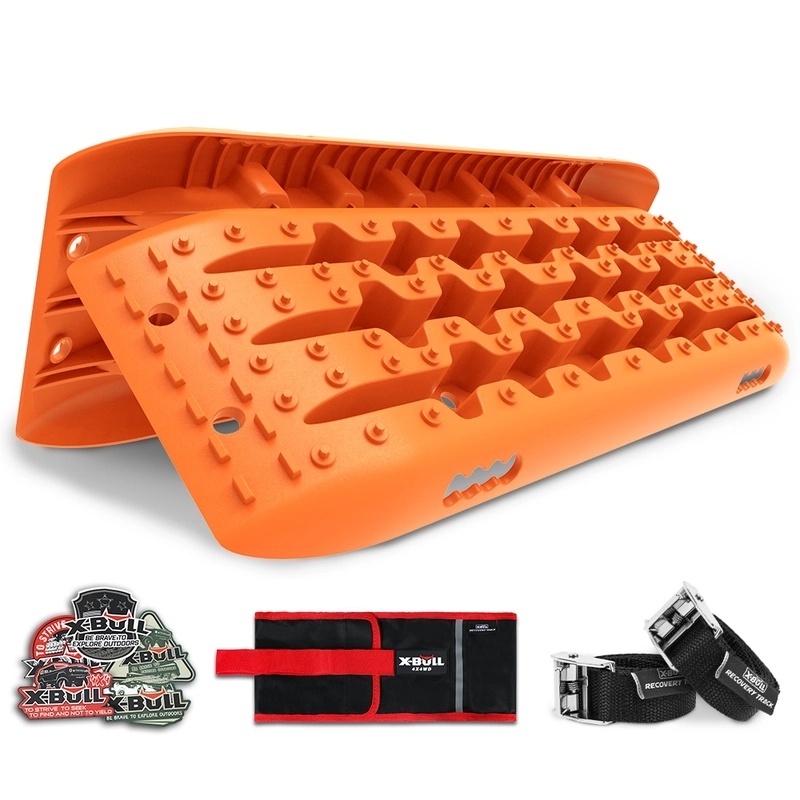
X-BULL KIT2 Recovery tracks 6pcs Board Traction Sand trucks strap mounting 4x4 Sand Snow Car
X-BULL KIT2 Recovery tracks New combination, more convenient! In the box 2*PCS Recovery Tracks 1*Sticker 2*Leashes 1* XBULL Tote New Tote: Easy to carry, fix and use of recovery tracks. Can be used with XBULL mounting pins. More in line with our usage habits. Tough Leashes: XBULL leashes are not free, so the selection and production are better than those on the market. Selection is based on the recovery tracks kit you placed. XBULL Stickers: We collected suggestions from our customers and designed stickers specifically for XBULL TRACKS. There's always one for you. Recovery Tracks Features: 1.Nylon Mixtrue Nylon material has advantages of toughness,tensile strength,compressive strength,anti-fatigue,anit-corrosion.Thermostability and UV resistance. 2.U-shape Design The unique u-shaped reinforced design on the surface increases the stability of the produce,the design of spike effectively prevents side slip when the vehicle gets stuck. 3.Multifunctional Design The produce can be used as shovels when you\'re stuck in desert or mud.The lower height on both ends design is also complying with mechanical design principles. 4.Cruciform Design Bottom bending-proof,cruciform grip ground design makes the product more firm,more solid in ground gripping. 5.Loading capacity Sand/snow/mud grips on underside of track for non-slip applications can accommodate vehicles up to 10 tons. 6.Anti-UV Heavy duty and UV-resistant anti-tarnishing. 7.The handle design The design of this handle adopts the principle of ergonomics,making you hold it more comfortably. SPECIFICATIONS Size: 910mm x 310mm x 60mm Material: Reinforced strong nylon Specification: 10Ton load capacity on flat ground CTN Size: 920 x320 x125mm GW:4.7kg per pair What is the difference between GEN3.0 and GEN2.0? Gen3.0 has a longer length and the unique rivet design is more wear resistant and lasts longer. Suitable for use in any terrain or any offroad situation, it is a recovery track with strong comprehensive capabilities. The advantage of GEN2.0 is the unique rivet arrangement and density, which makes the friction stronger and can be easily used by anyone. It is lightweight and easy to carry while ensuring quality, and is suitable for a variety of daily off-road activities.
Brand: RnR Galore
Category: Vehicles & Parts > Vehicle Parts & Accessories > Motor Vehicle Parts > Motor Vehicle Wheel Systems > Motor Vehicle Tire Accessories